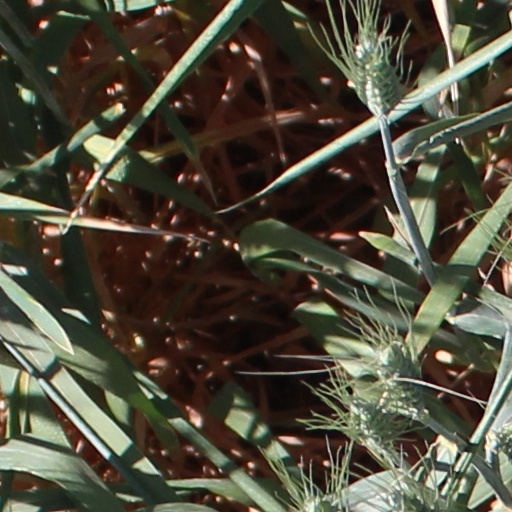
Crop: wheat